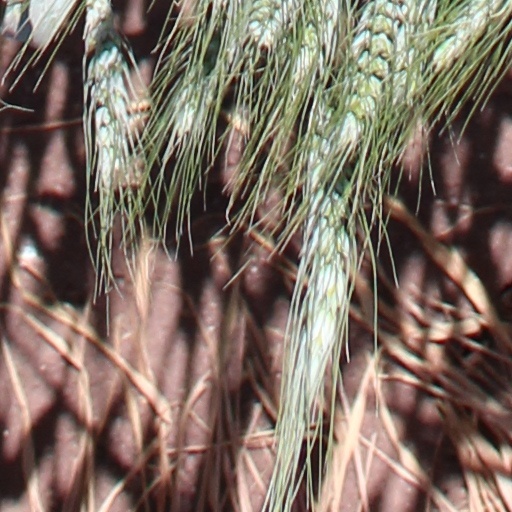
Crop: wheat